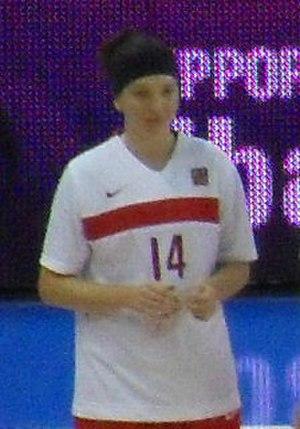
Tereza Pecková, née le 10 juillet 1987 à Ústí nad Labem, en Tchécoslovaquie, est une joueuse tchèque de basket-ball. Elle évolue au poste d'ailier fort.